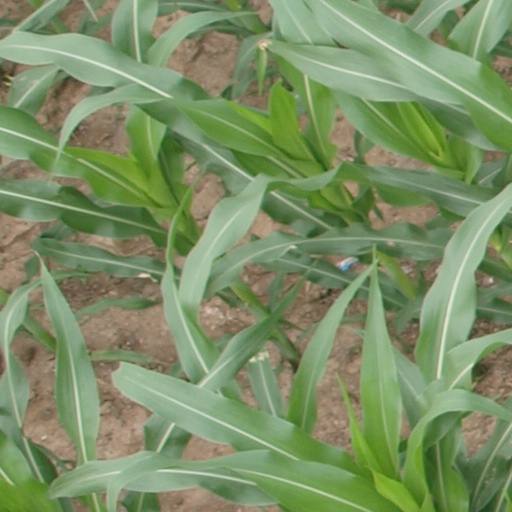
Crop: maize; corn